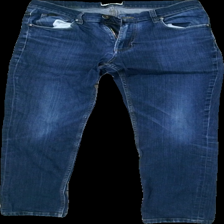
View: front
Type: Jeans
Category: Ladies
Brand: Not in the list
Brand text on label: S.C.W
Colors: Blue
Material: 100% Cotton
Cut: Tight
Trend: Denim
Damage: damaged elastane
Damage location: top center
Price range: <50
Recommended usage: Recycle
Description: blue tight jeans